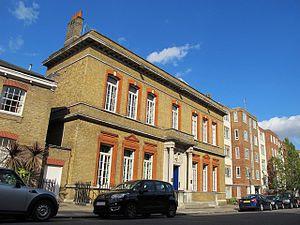
Les studios RAK sont des studios d'enregistrement situés à Londres, près de Regent's Park. Ils ont été créés par Mickie Most en 1976 et comportent quatre studios différents.